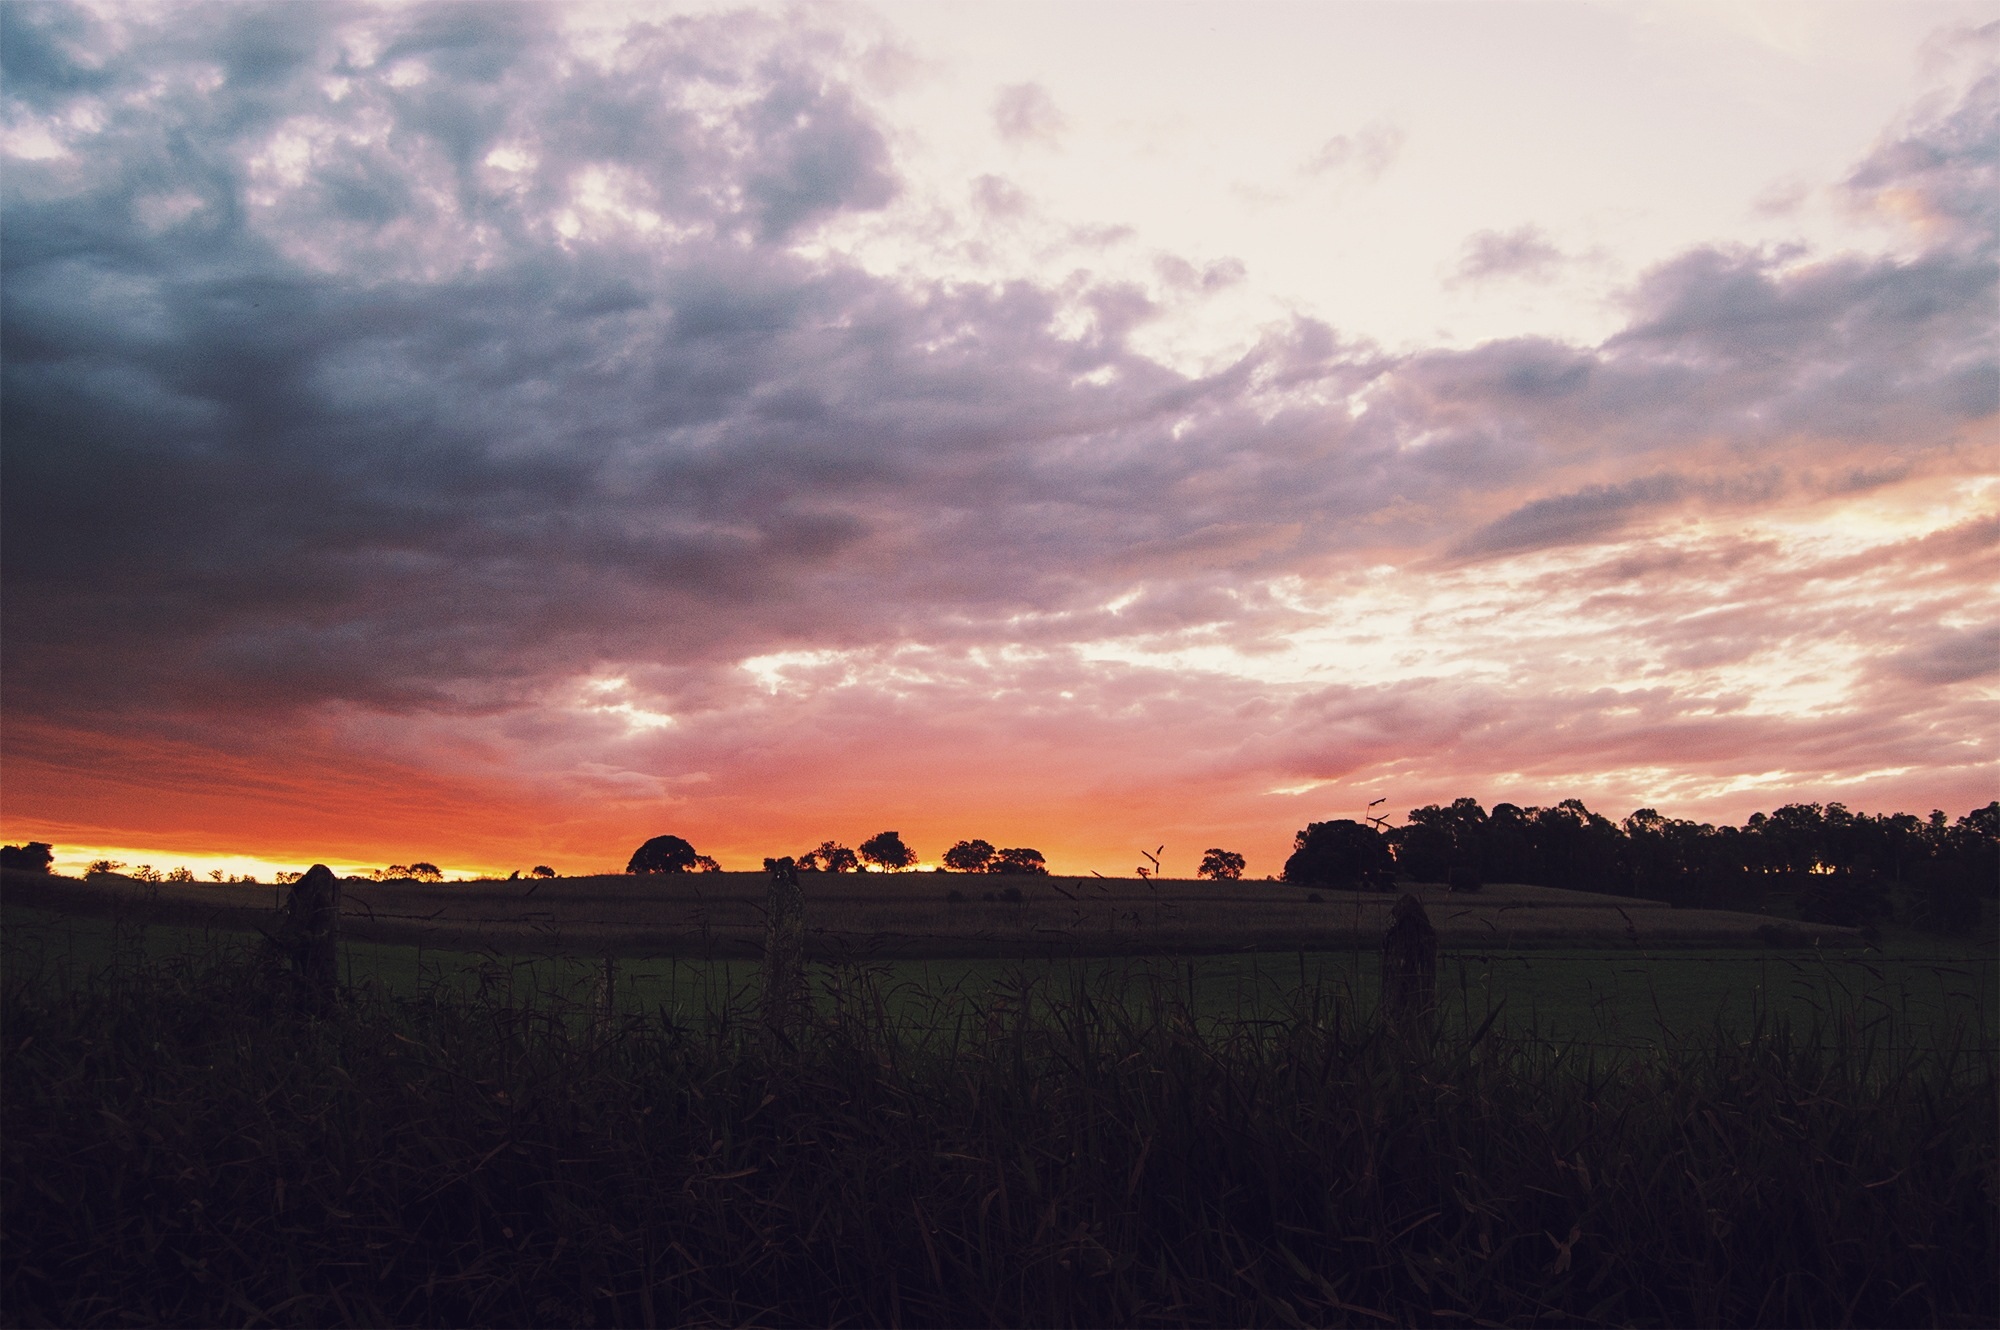
nature, horizon, cloud, sky, sun, sunrise, sunset, field, prairie, countryside, sunlight, morning, dawn, atmosphere, dusk, evening, rural, plain, clouds, fields, afterglow, atmospheric phenomenon, red sky at morning